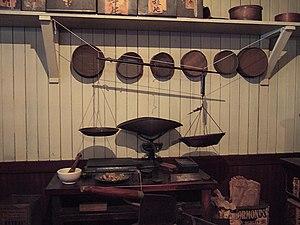
Les unités de mesure chinoises sont les unités coutumières et traditionnelles de mesure utilisées en République populaire de Chine.